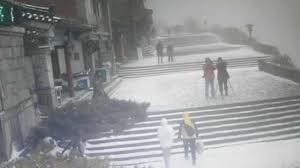
Weather: snow or frosty